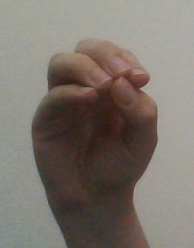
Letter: ha